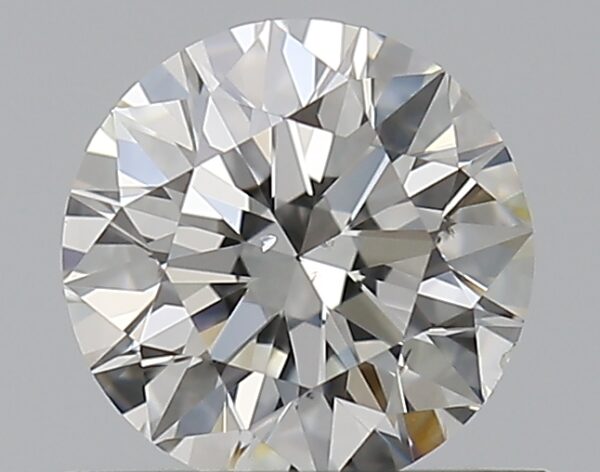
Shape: round
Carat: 0.71
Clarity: SI1
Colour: G
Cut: EX
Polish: EX
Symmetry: EX
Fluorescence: N
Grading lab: GIA
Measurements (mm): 5.68 x 5.71 x 3.55